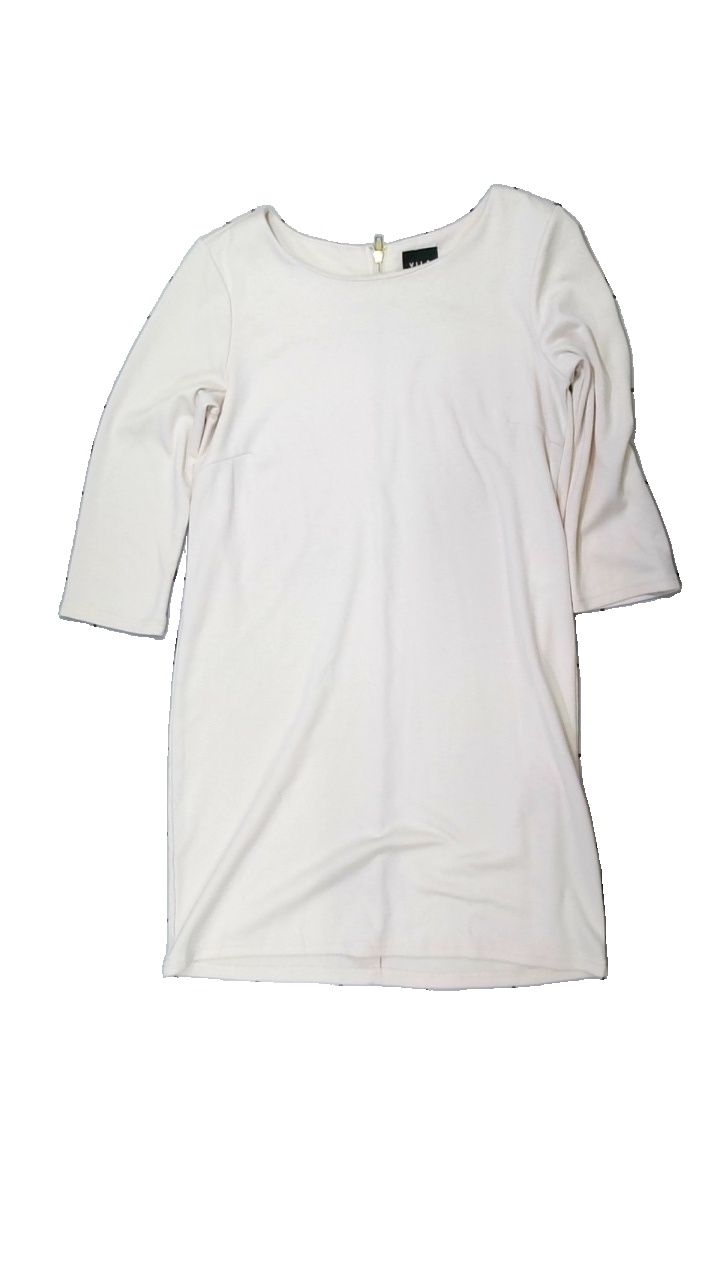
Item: Dress (Ladies)
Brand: Vila
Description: rosa klänning, nopprig
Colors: Pink
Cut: Regular
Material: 64% polyester 36% cotton
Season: All
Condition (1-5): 3
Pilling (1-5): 3
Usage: Export
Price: <50